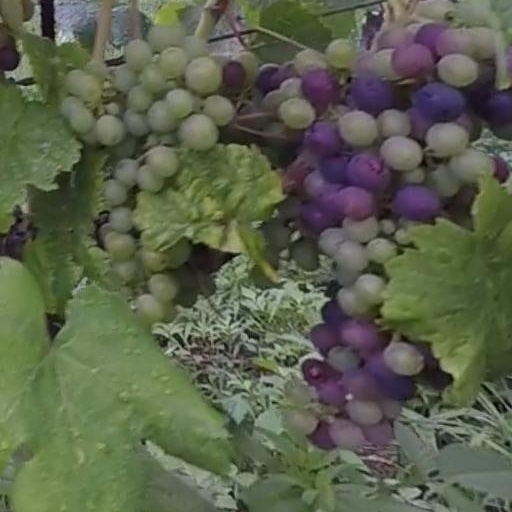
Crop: grape